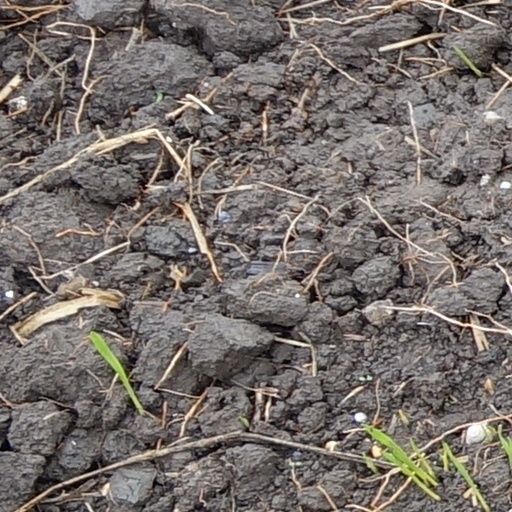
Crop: wheat